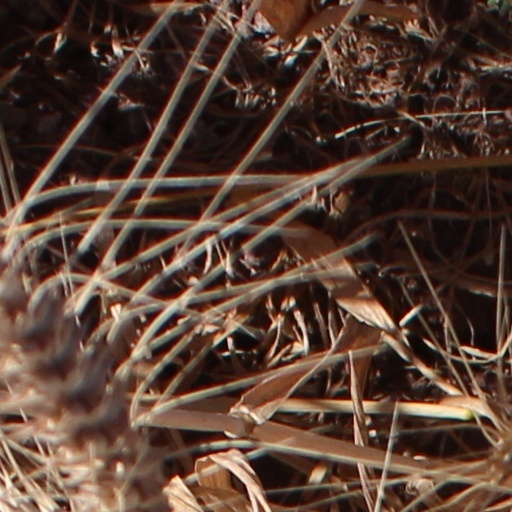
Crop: wheat